Sharon K.G. Dunbar

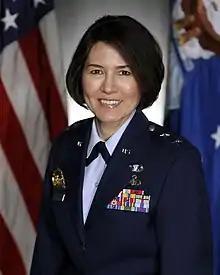
Major General Sharon K.G. Dunbar

Major General Sharon K.G. (Kim Greiman) Dunbar is a retired United States Air Force general officer. She was the first female in Air Force history to serve as Commanding General of the Air Force District of Washington (AFDW), the Air Force component to the Joint Force Headquarters National Capital Region, and Commander of the 320th Air Expeditionary Wing, both headquartered at Joint Base Andrews, Maryland. In this unique dual-command position, Dunbar oversaw Air Force operations in the National Capital Region with specific responsibilities for organizing, training and equipping combat forces for aerospace expeditionary operations as well as for continuity of government associated with homeland security response, disaster relief, civil support operations, and national special security events. She was likewise the senior Air Force officer responsible for the execution of major ceremonial events such as the 57th Presidential Inauguration in 2013. As the AFDW Commander, Dunbar provided major command-level support for 60,000 military and civilian personnel assigned worldwide and was the Uniform Code of Military Justice authority for 40,000 Airmen.